Johannes Koskinen

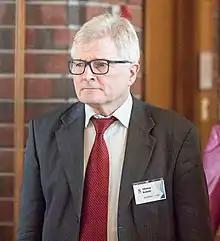
The government and the parliamentary groups of the governing parties met for a joint climate conference in Vuosaari, Helsinki.

Hannu Erkki Johannes Koskinen (born 10 December 1954) is a Finnish politician and a lawyer as profession. He is a member of the Social Democratic Party of Finland (SDP).